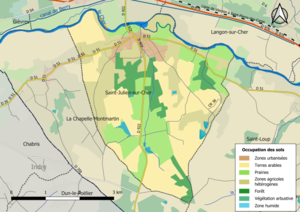
Carte des infrastructures et de l’occupation des sols en 2018 de la commune de fr:Saint-Julien-sur-Cher (France).
Saint-Julien-sur-Cher est une commune française située dans le département de Loir-et-Cher, en région Centre-Val de Loire.